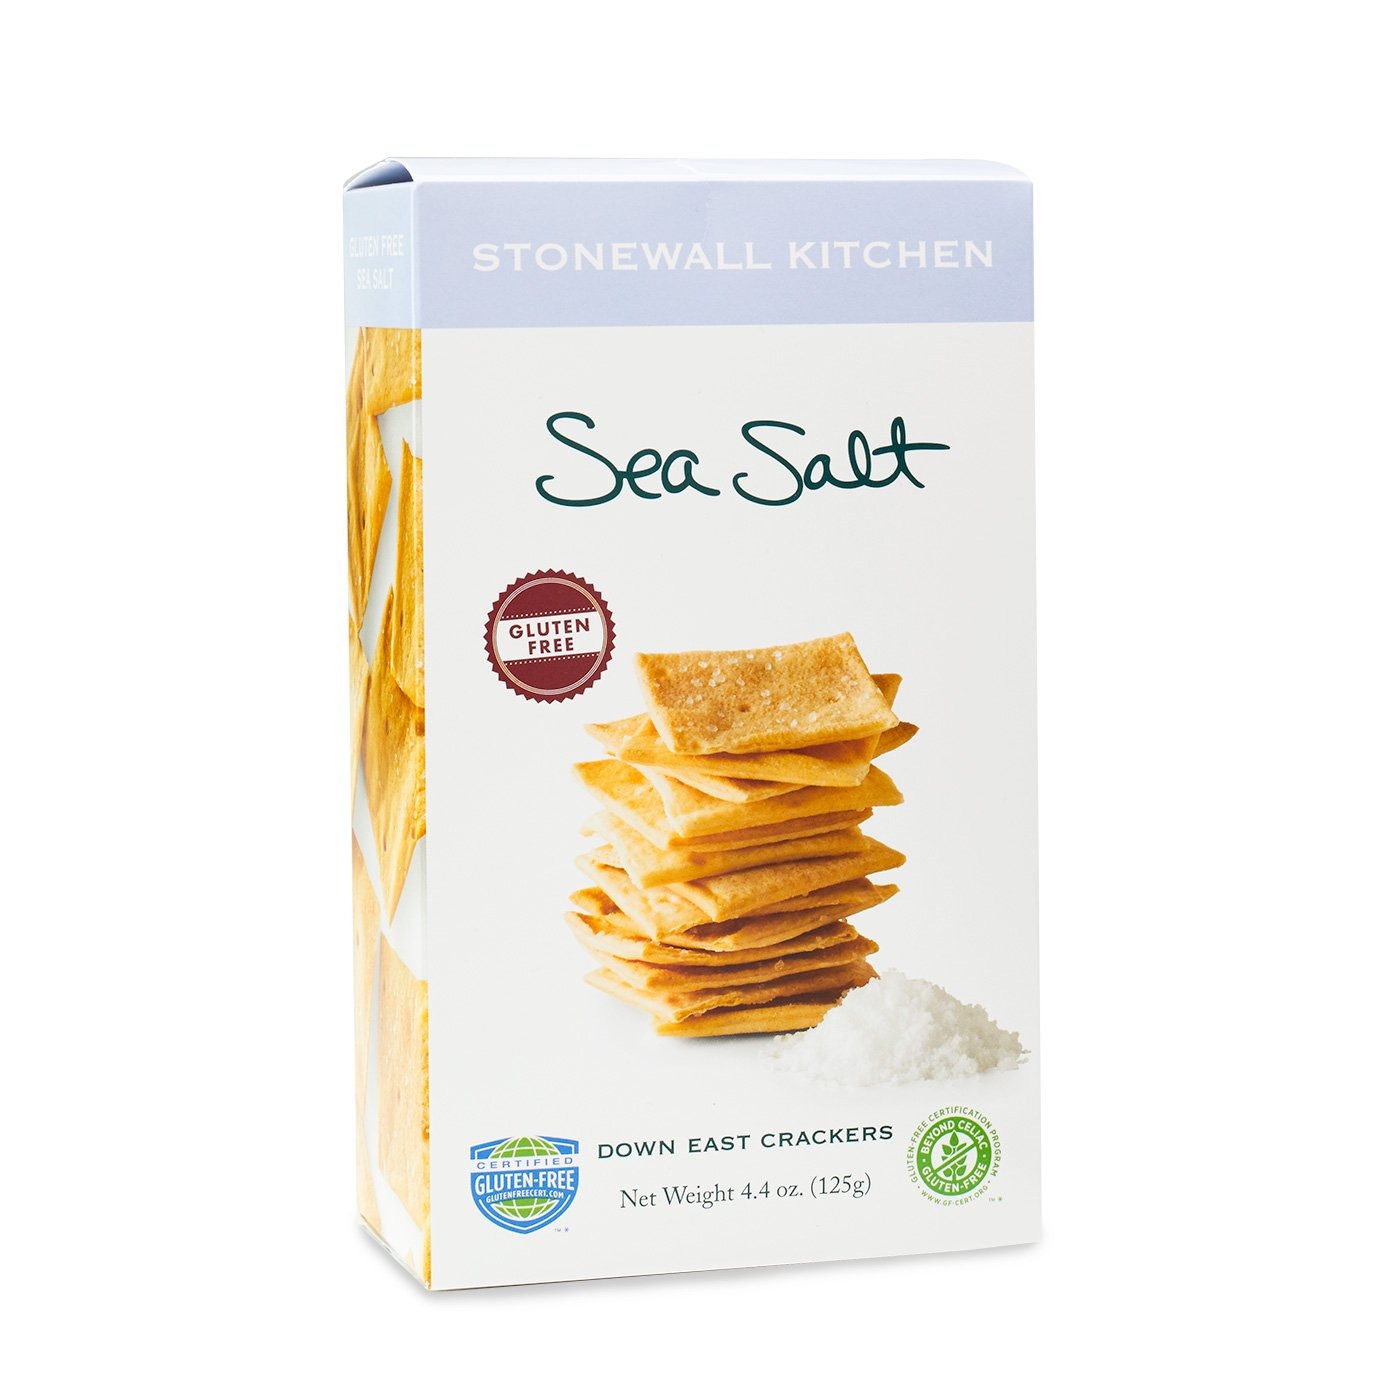
Item Name: Stonewall Kitchen Gluten Free Sea Salt Cracker, 4,4 oz
Bullet Point 1: Stonewall Kitchen Gluten Free Sea Salt Cracker, 4.4 oz
Bullet Point 2: Perfect with any cheese or spread
Bullet Point 3: Light and crisp with a touch of tangy, mineral-rich sea salt
Bullet Point 4: Gluten free with a distinctive, buttery flavor
Bullet Point 5: Stonewall Kitchen Family of Brands: Our award winning line of gourmet food, home goods, and gifts are loved around the world. Featuring brands such as Legal Sea Foods, Michel Design Works, Montebello, Napa Valley Naturals, Stonewall Home, Stonewall Kitchen, Urban Accents, Vermont Coffee Company, Vermont Village, and Village Candle
Bullet Point 6: About Us: It all started in 1991 at a local farmers' market with a few dozen items that we'd finished hand-labeling only hours before. Fast-forward to today and Stonewall Kitchen is now home to an ever-growing family of like-minded lifestyle brands! Expertly made with premium ingredients, our products are the result of decades spent dreaming up, testing and producing only the very best in specialty foods and fine home living.
Product Description: <b>Stonewall Kitchen Gluten Free Sea Salt Cracker, 4.4 oz</b><p>Crackers are one of those "go-to" pantry items that most of us reach for regularly so make sure the ones you reach for are the best! Our baked, Gluten Free Sea Salt Crackers are delicious! They’re wonderfully light and crisp with a touch of tangy, mineral-rich sea salt but are (surprise!) gluten free. They have a very pleasant, almost buttery biscuit flavor that really stands out and pairs well with fine cheeses, dips and tapenades or crumbled into soups or chili. Keep an extra box in the pantry so you can have something for a quick snack or to serve with cocktails when unexpected guests come to visit.</p><p><b>About Stonewall Kitchen</b></p><p>We got our start in 1991, selling handmade jams and jellies at local farmers’ markets, fairs and festivals. A passion for innovative recipes and flavors soon led us to expand to sauces, condiments, mustards, baking mixes, and more—all made with the same high-quality ingredients and painstaking attention to detail. Today, our products are sold in more than 6,000 locations both nationwide and internationally, and through our 10 company stores!</p>
Value: 4.4
Unit: Ounce

Price: 10.695